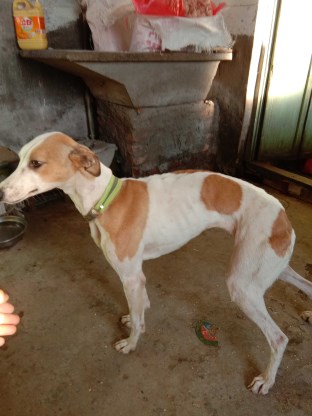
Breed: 234-n000065-whippet